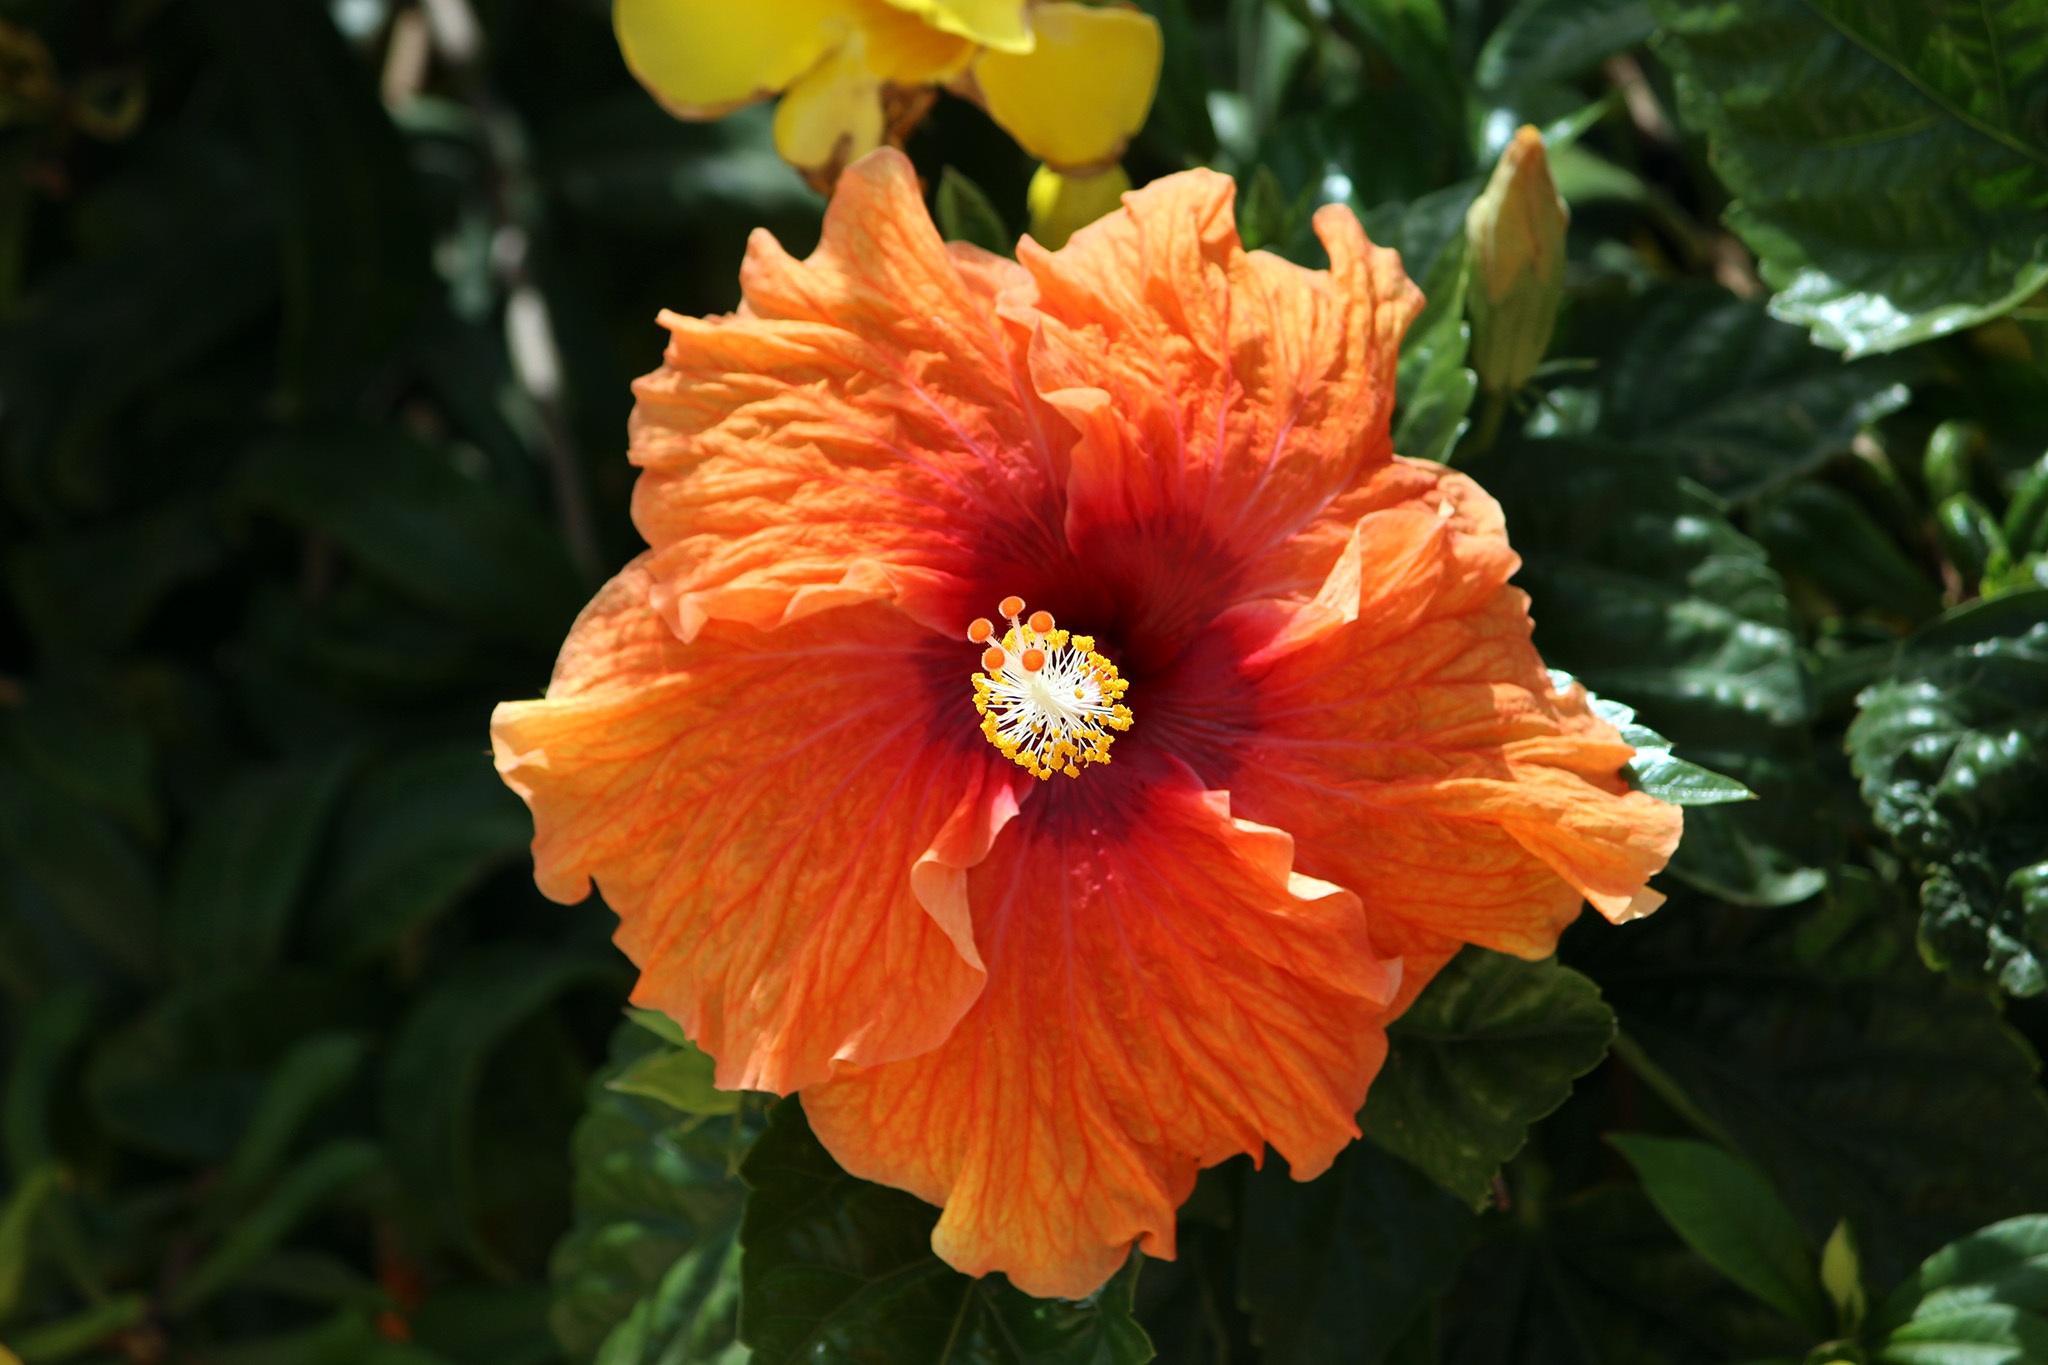
nature, plant, flower, petal, macro, botany, garden, flora, shrub, hibiscus, malvales, flowering plant, chinese hibiscus, annual plant, land plant